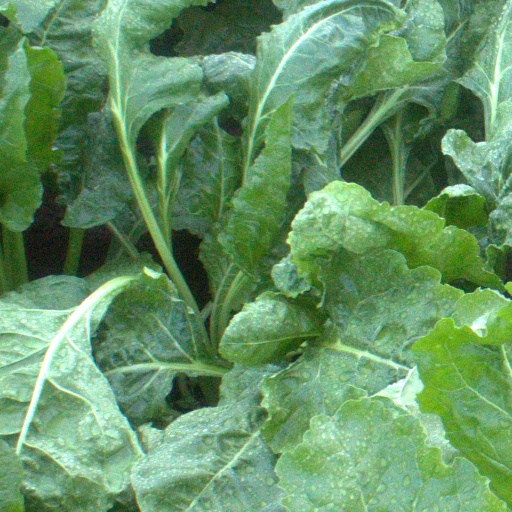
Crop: sugar beet